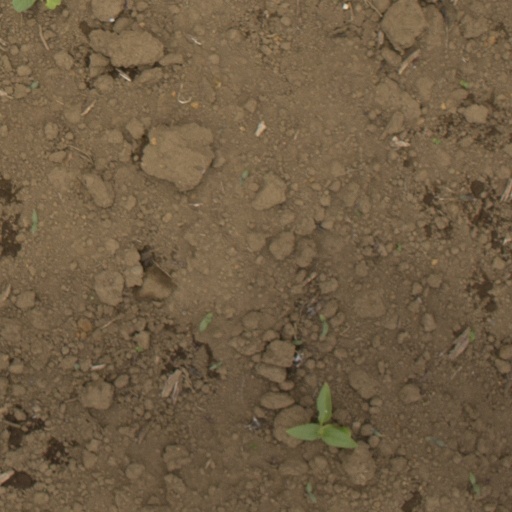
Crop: Jerusalem artichoke